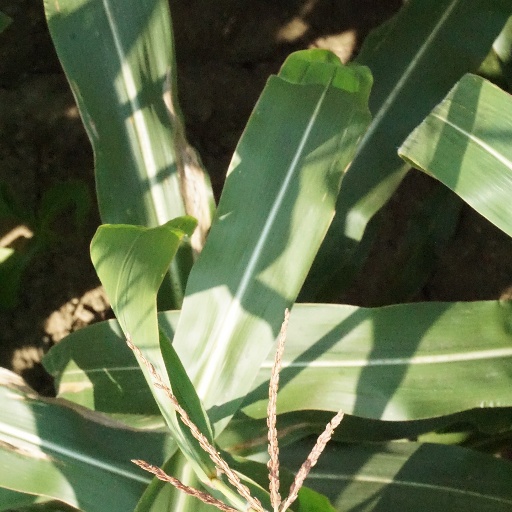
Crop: maize; corn